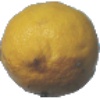
Label: lemon